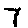
Label: 7